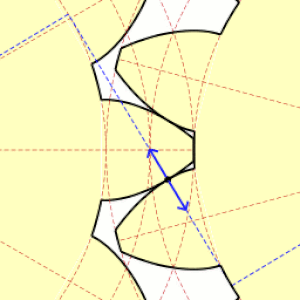
Un engrenage est un système mécanique composé de deux roues dentées ou plus engrenées servant :